Pocillopora verrucosa

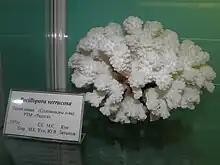
"Pocillopora verrucosa" skeleton

In general coral reefs around the world are being destroyed and although this coral is common and relatively resilient, it is likely that populations are in decline along with their habitat. The main threats are climate change, ocean acidification, bleaching and coral diseases. The IUCN has listed "Pocillopora verrucosa" as being of "Least Concern" as it considers that the rate of decline in its populations is not sufficient to justify listing it in a more threatened category. Like all corals, it is listed on CITES Appendix II.